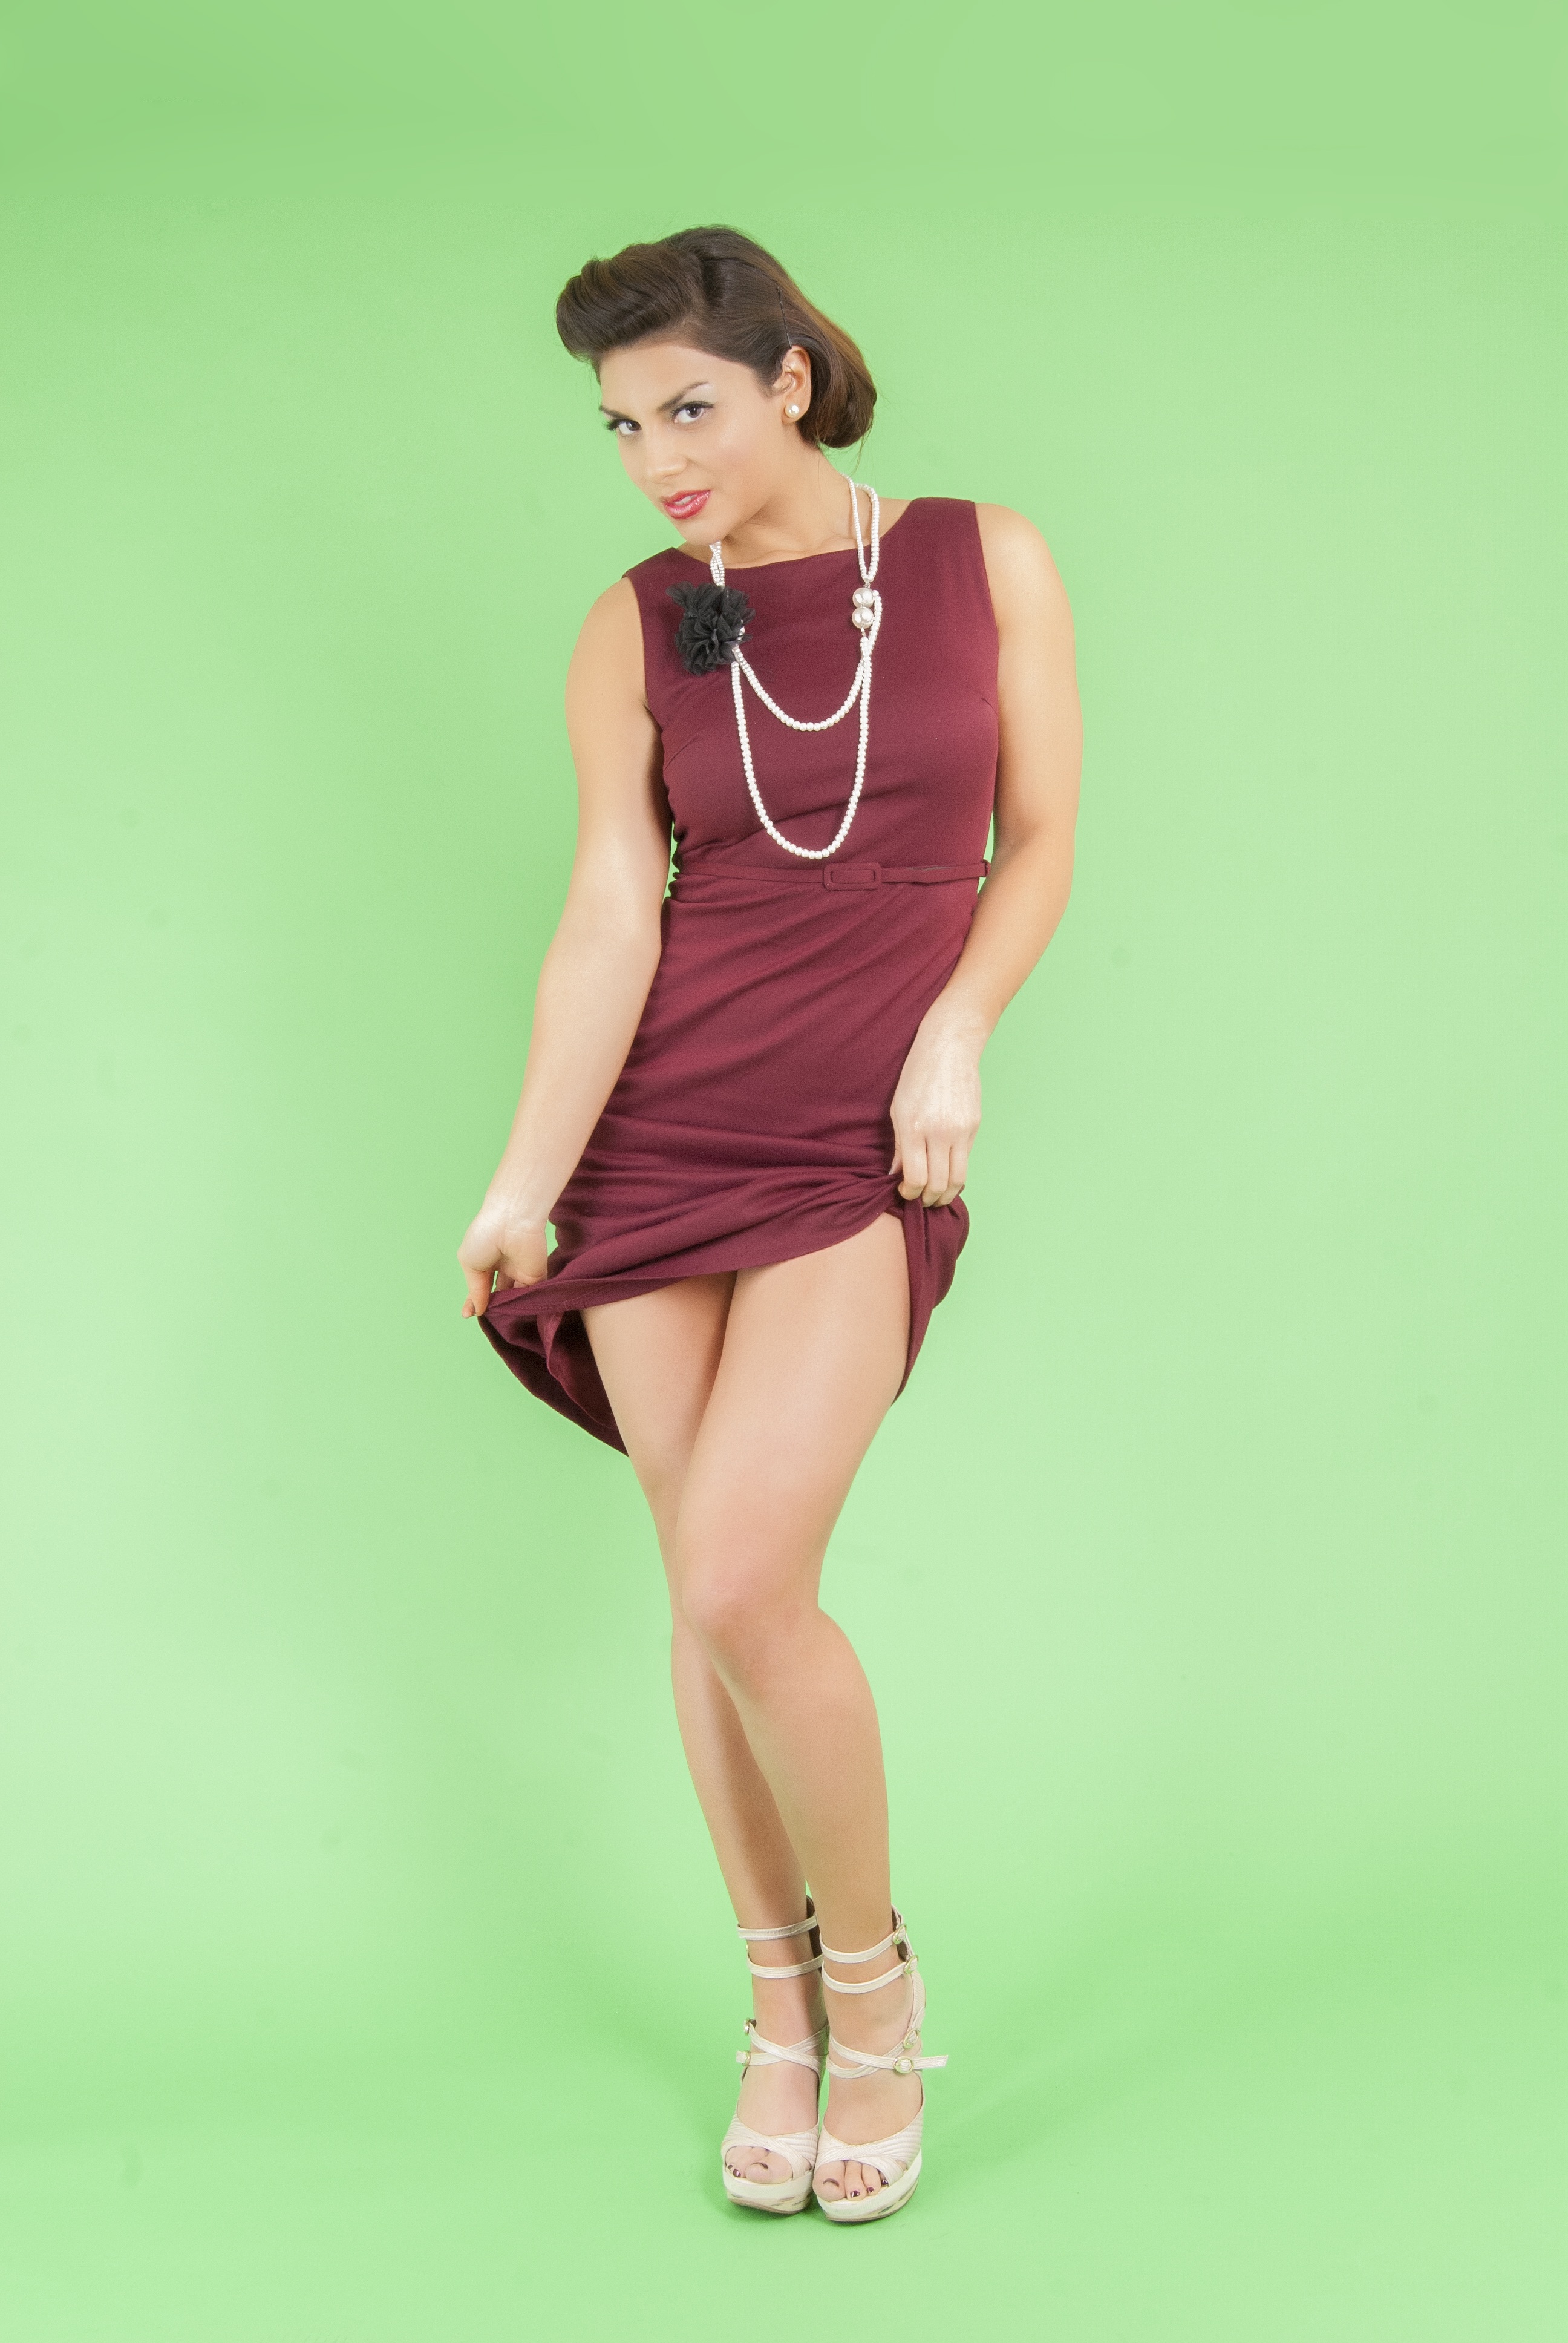
hand, girl, leg, model, finger, spring, fashion, clothing, pink, hairstyle, swimwear, parade, garment, dark hair, human body, dress, women, neck, thigh, beauty, magenta, pinup, bella, abdomen, photo shoot, female brown, textile design, active undergarment, cocktail dress